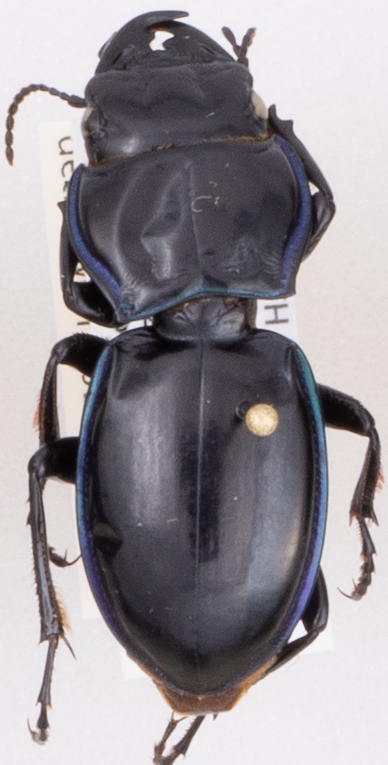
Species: Pasimachus elongatus
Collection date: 2020-06-23
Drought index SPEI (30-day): -2.09
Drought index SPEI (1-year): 0.54
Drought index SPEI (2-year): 1.28